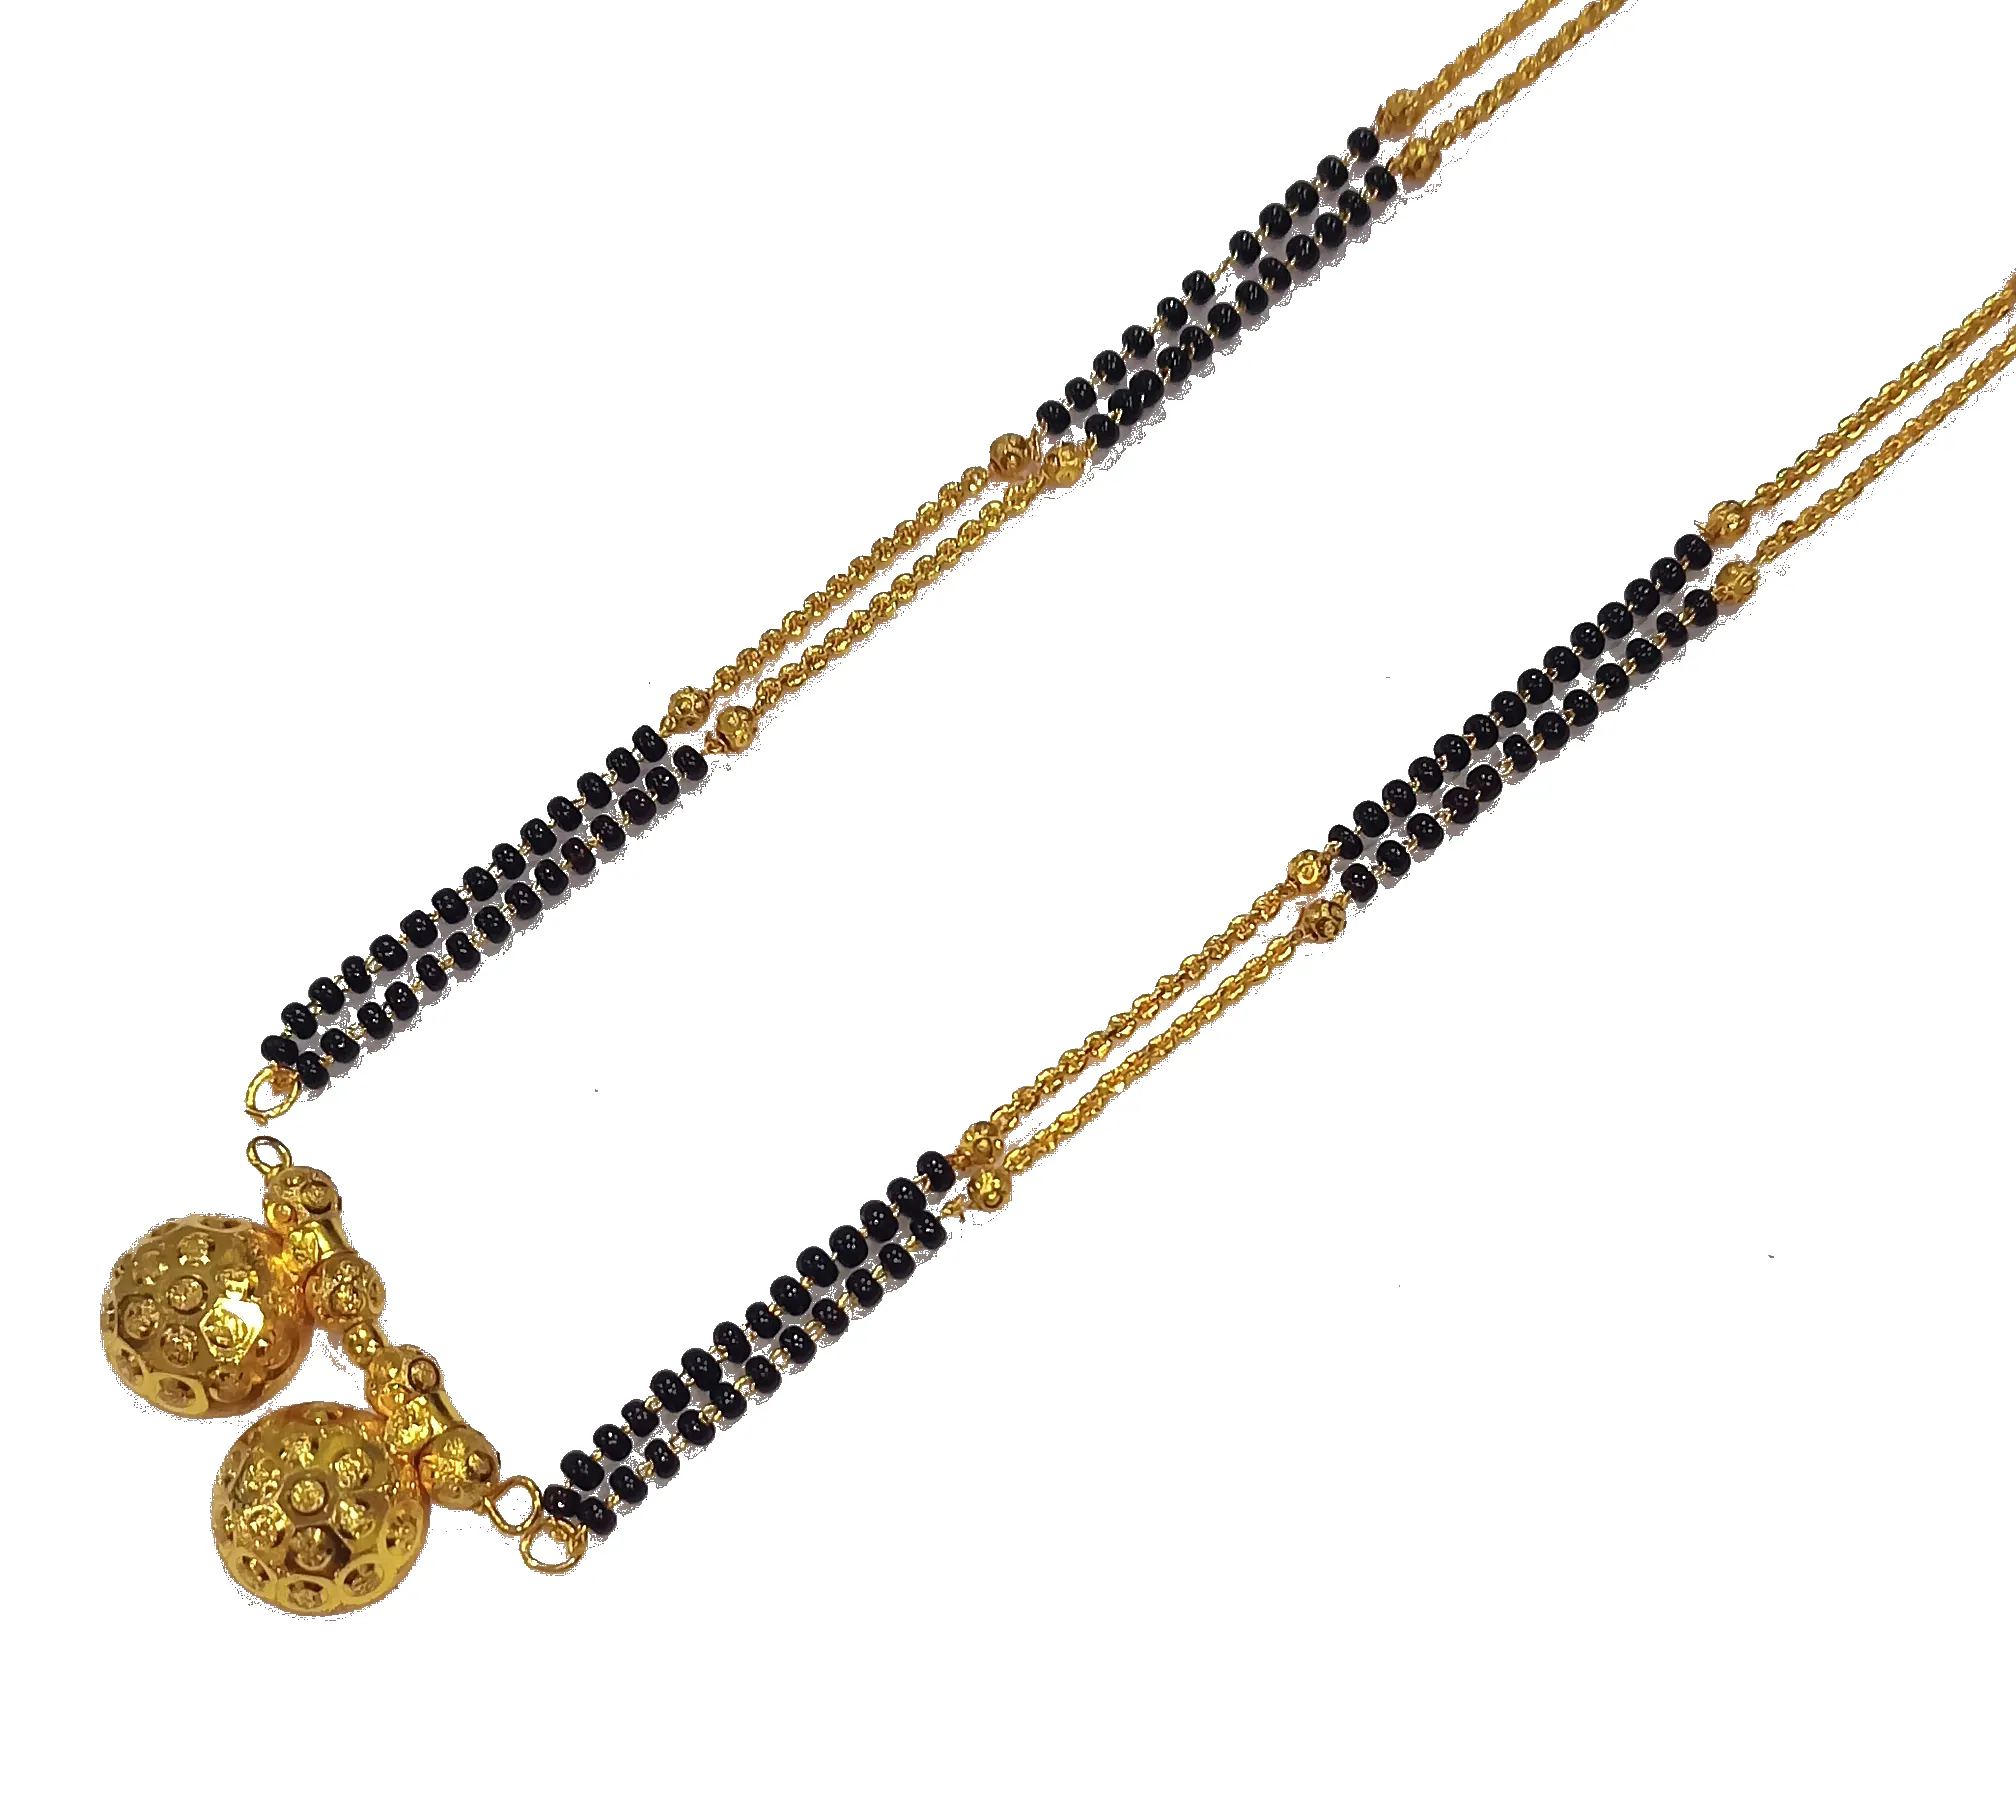
Adhira's Double Black beads Vati Mangalsutra/Long Tanmaniya for Women(36inch)
Type: Traditional Jewellery
Brand: Adhira's
Price: Rs. 349
   Stylish and Trendy Design From ADHIRA'S Fashion Jewellery, Perfect for Every occasion and Daily Use. Designer Mangalsutra   MaharashtraiN Mangalsutra/Total Length - 36 inch   Package contents - One mangalsutra with black bead chain
Features: Package contents - One mangalsutra with black bead chain,MaharashtraiN Mangalsutra/Total Length - 36 inch
Included: 1.mangalsutra